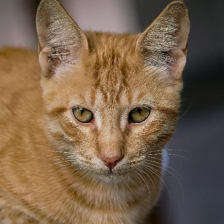
Label: animals